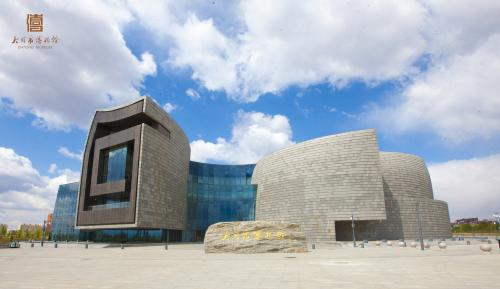
地标名称：大同市博物馆
所在城市：大同市·平城区